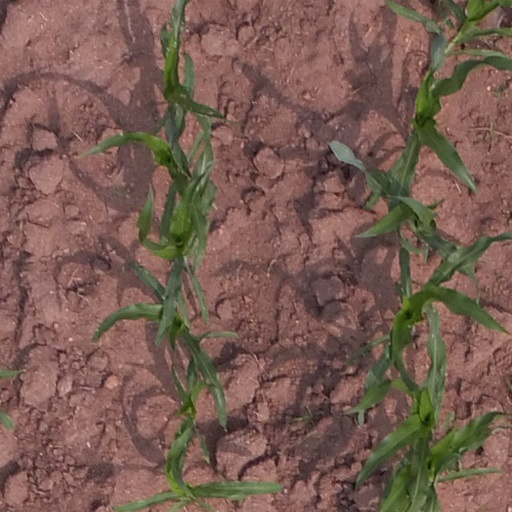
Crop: maize; corn